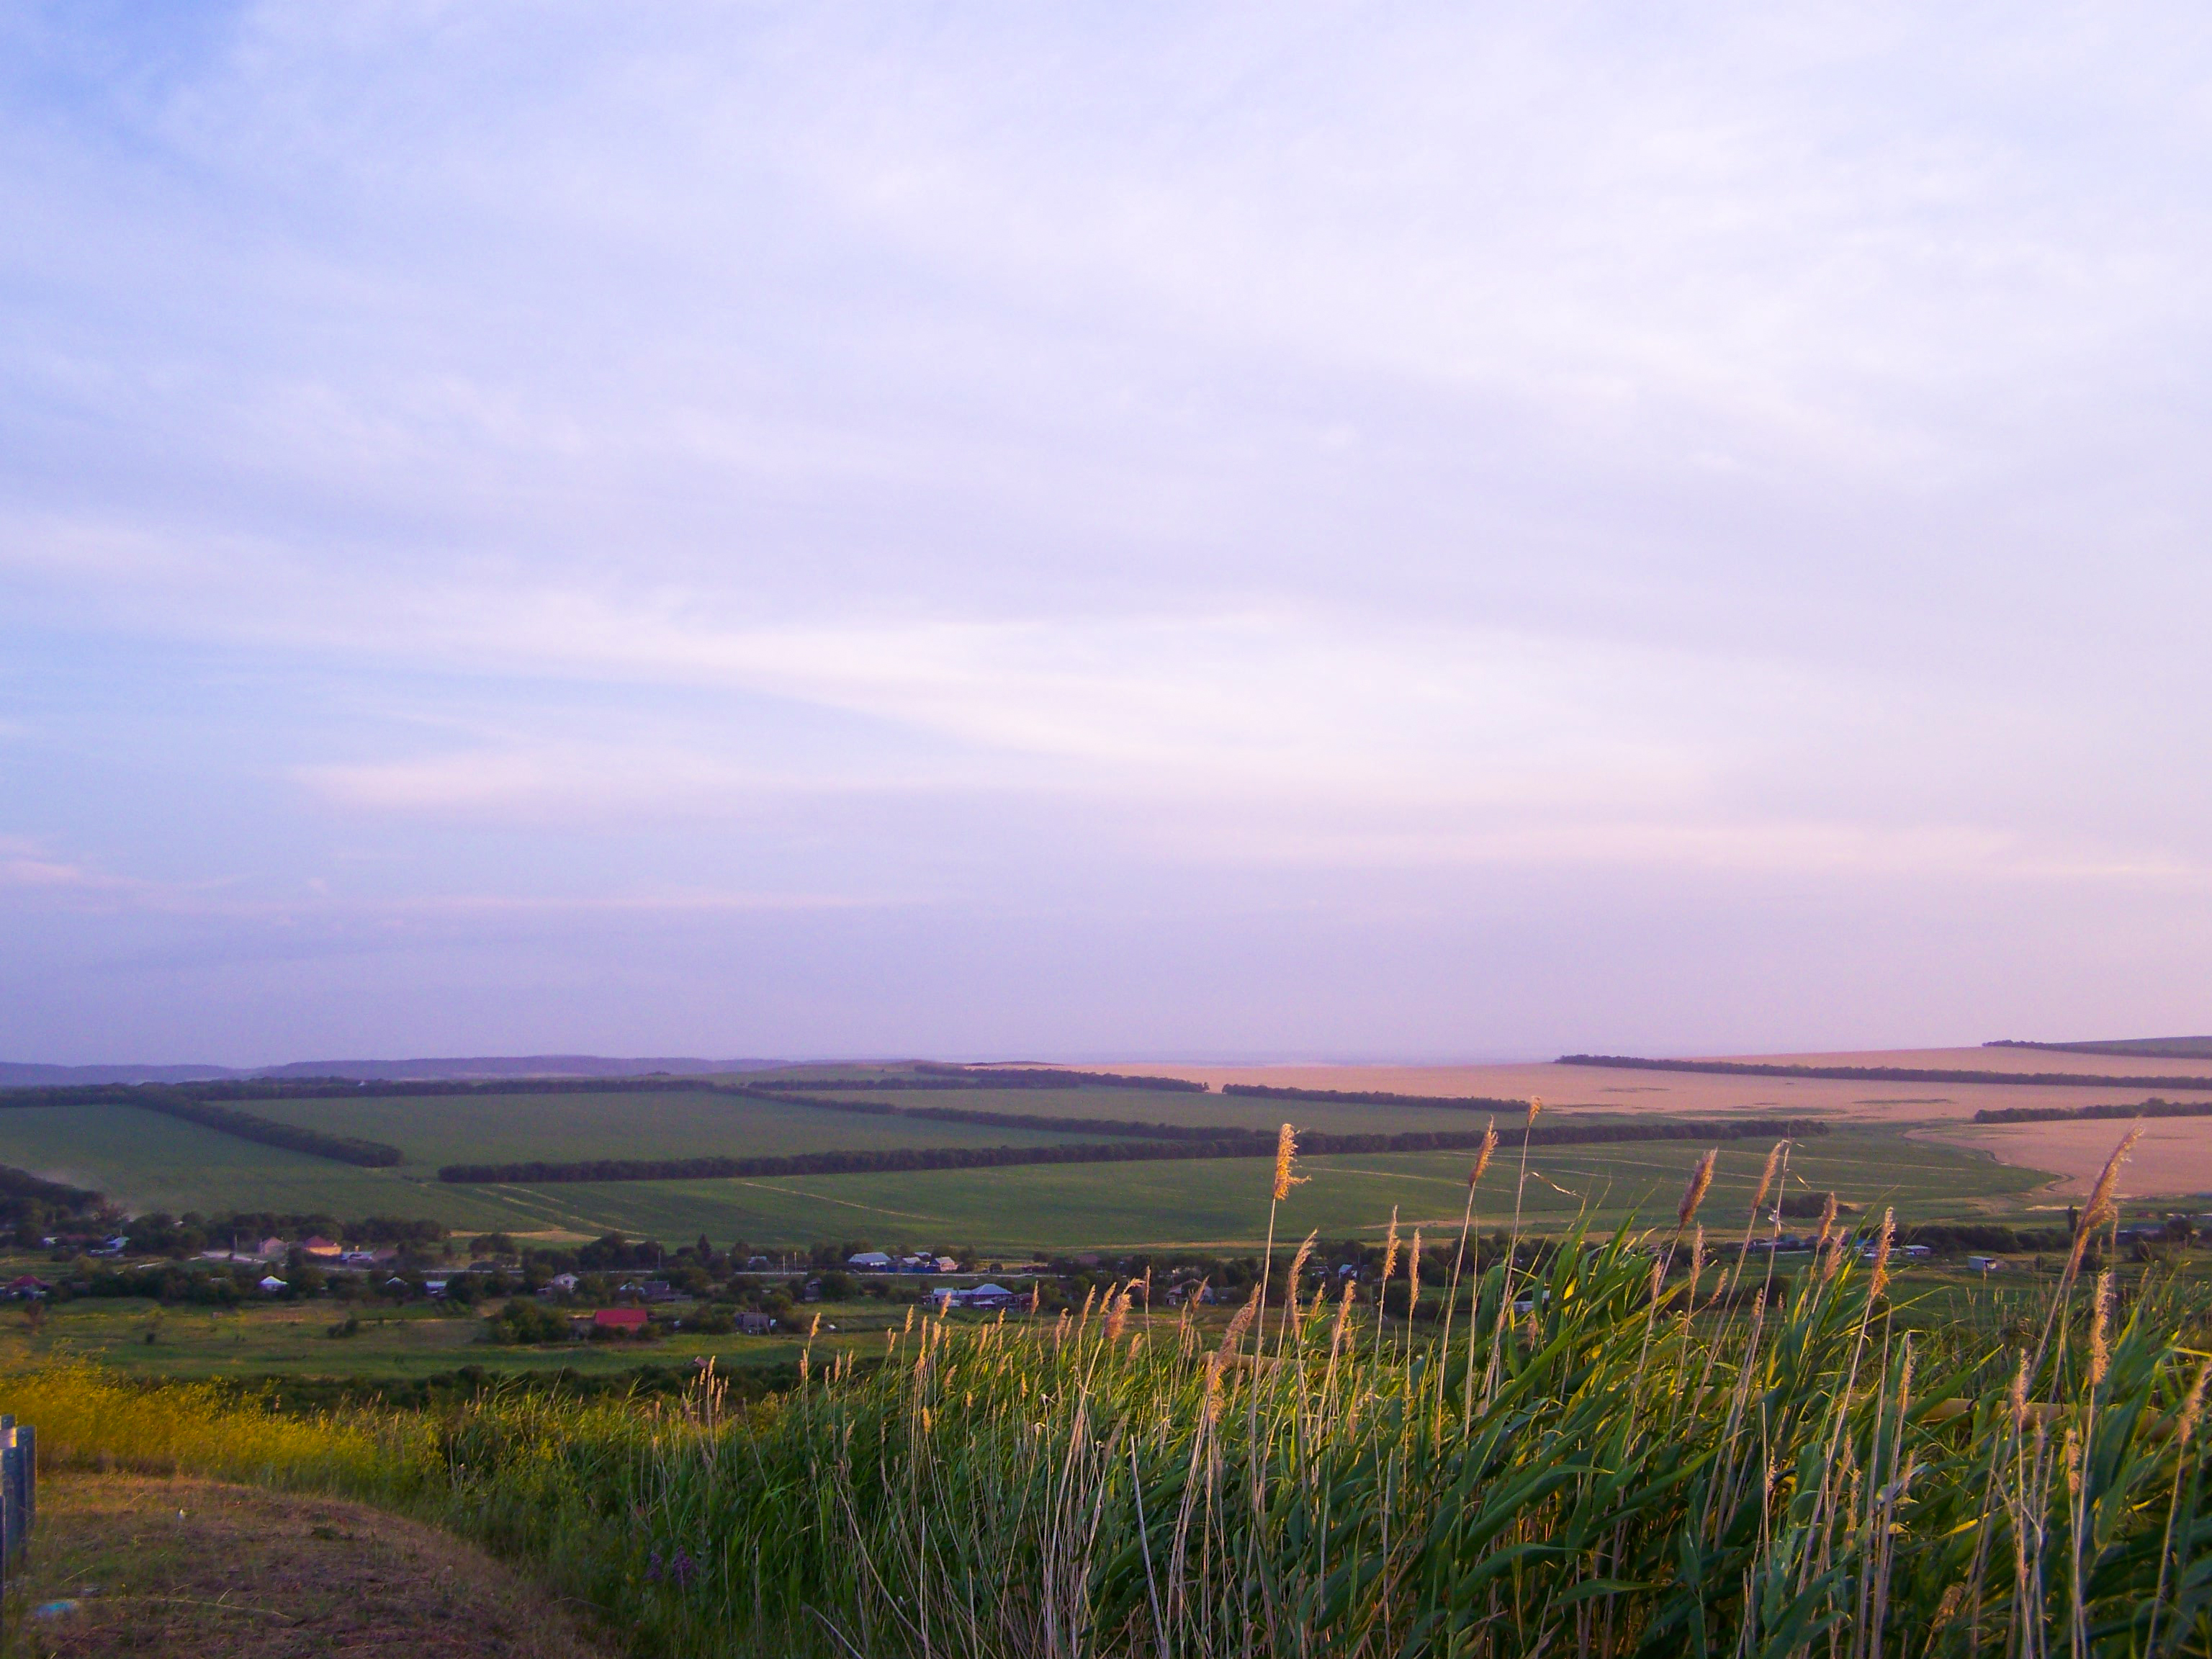
retro, background, nature, artistic, card, spikes, mountains, vintage, sky, grassland, natural environment, prairie, horizon, plain, grass, atmospheric phenomenon, ecoregion, steppe, cloud, morning, grass family, field, rural area, land lot, evening, landscape, meadow, wildflower, plant, hill, road, pasture, sea, flower, farm, fell, coast, vacation, dusk